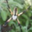
Label: spider